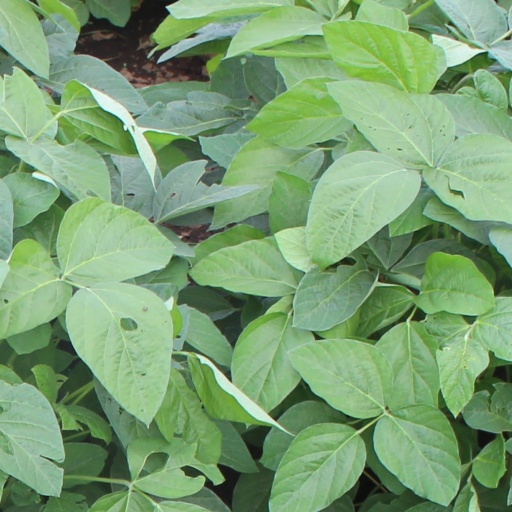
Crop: soybean